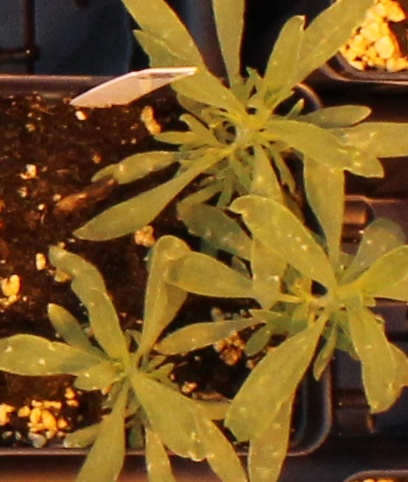
Label: Kochia